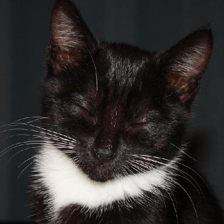
Label: animals